Chenar Khoshkeh

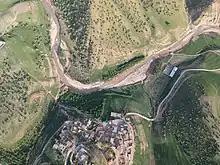
Chenar Khoshkeh

Chenar Khoshkeh (also Romanized as Chenār Khoshkeh) is a village in Kakasharaf Rural District, in the Central District of Khorramabad County, Lorestan Province, Iran. At the 2006 census, its population was 184, in 41 families.